Cleviceras

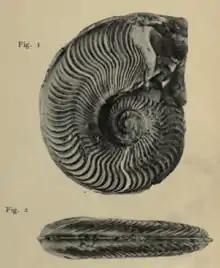
"Cleviceras exaratum" - type specimen

'Exaratus' is Latin word for ploughed. This name has been used because of grooved furrow on the type specimen.